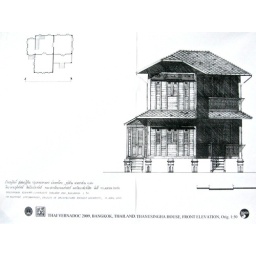
Hanging on the wall of a classroom in the Faculty of Architecture at RMUTT